South Shields

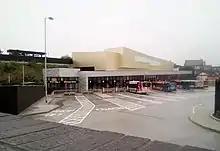
South Shields Interchange

A prominent landmark is South Shields Town Hall, built 1905–1910, a sumptuous building "the most convincing expression in the county of Edwardian prosperity". The architect was E. E. Fetch of London. Ornamentation includes several references to the town's nautical heritage: Britannia and other sculpted figures in the pediment above the front entrance, a figure of Mercury atop a globe on the dome of the Council chamber, fountains and nymph lampholders in the forecourt alongside a statue of Queen Victoria. The 145-foot clock tower contains a Potts chiming clock and five bells, and is topped by a weathervane in the shape of a galleon.